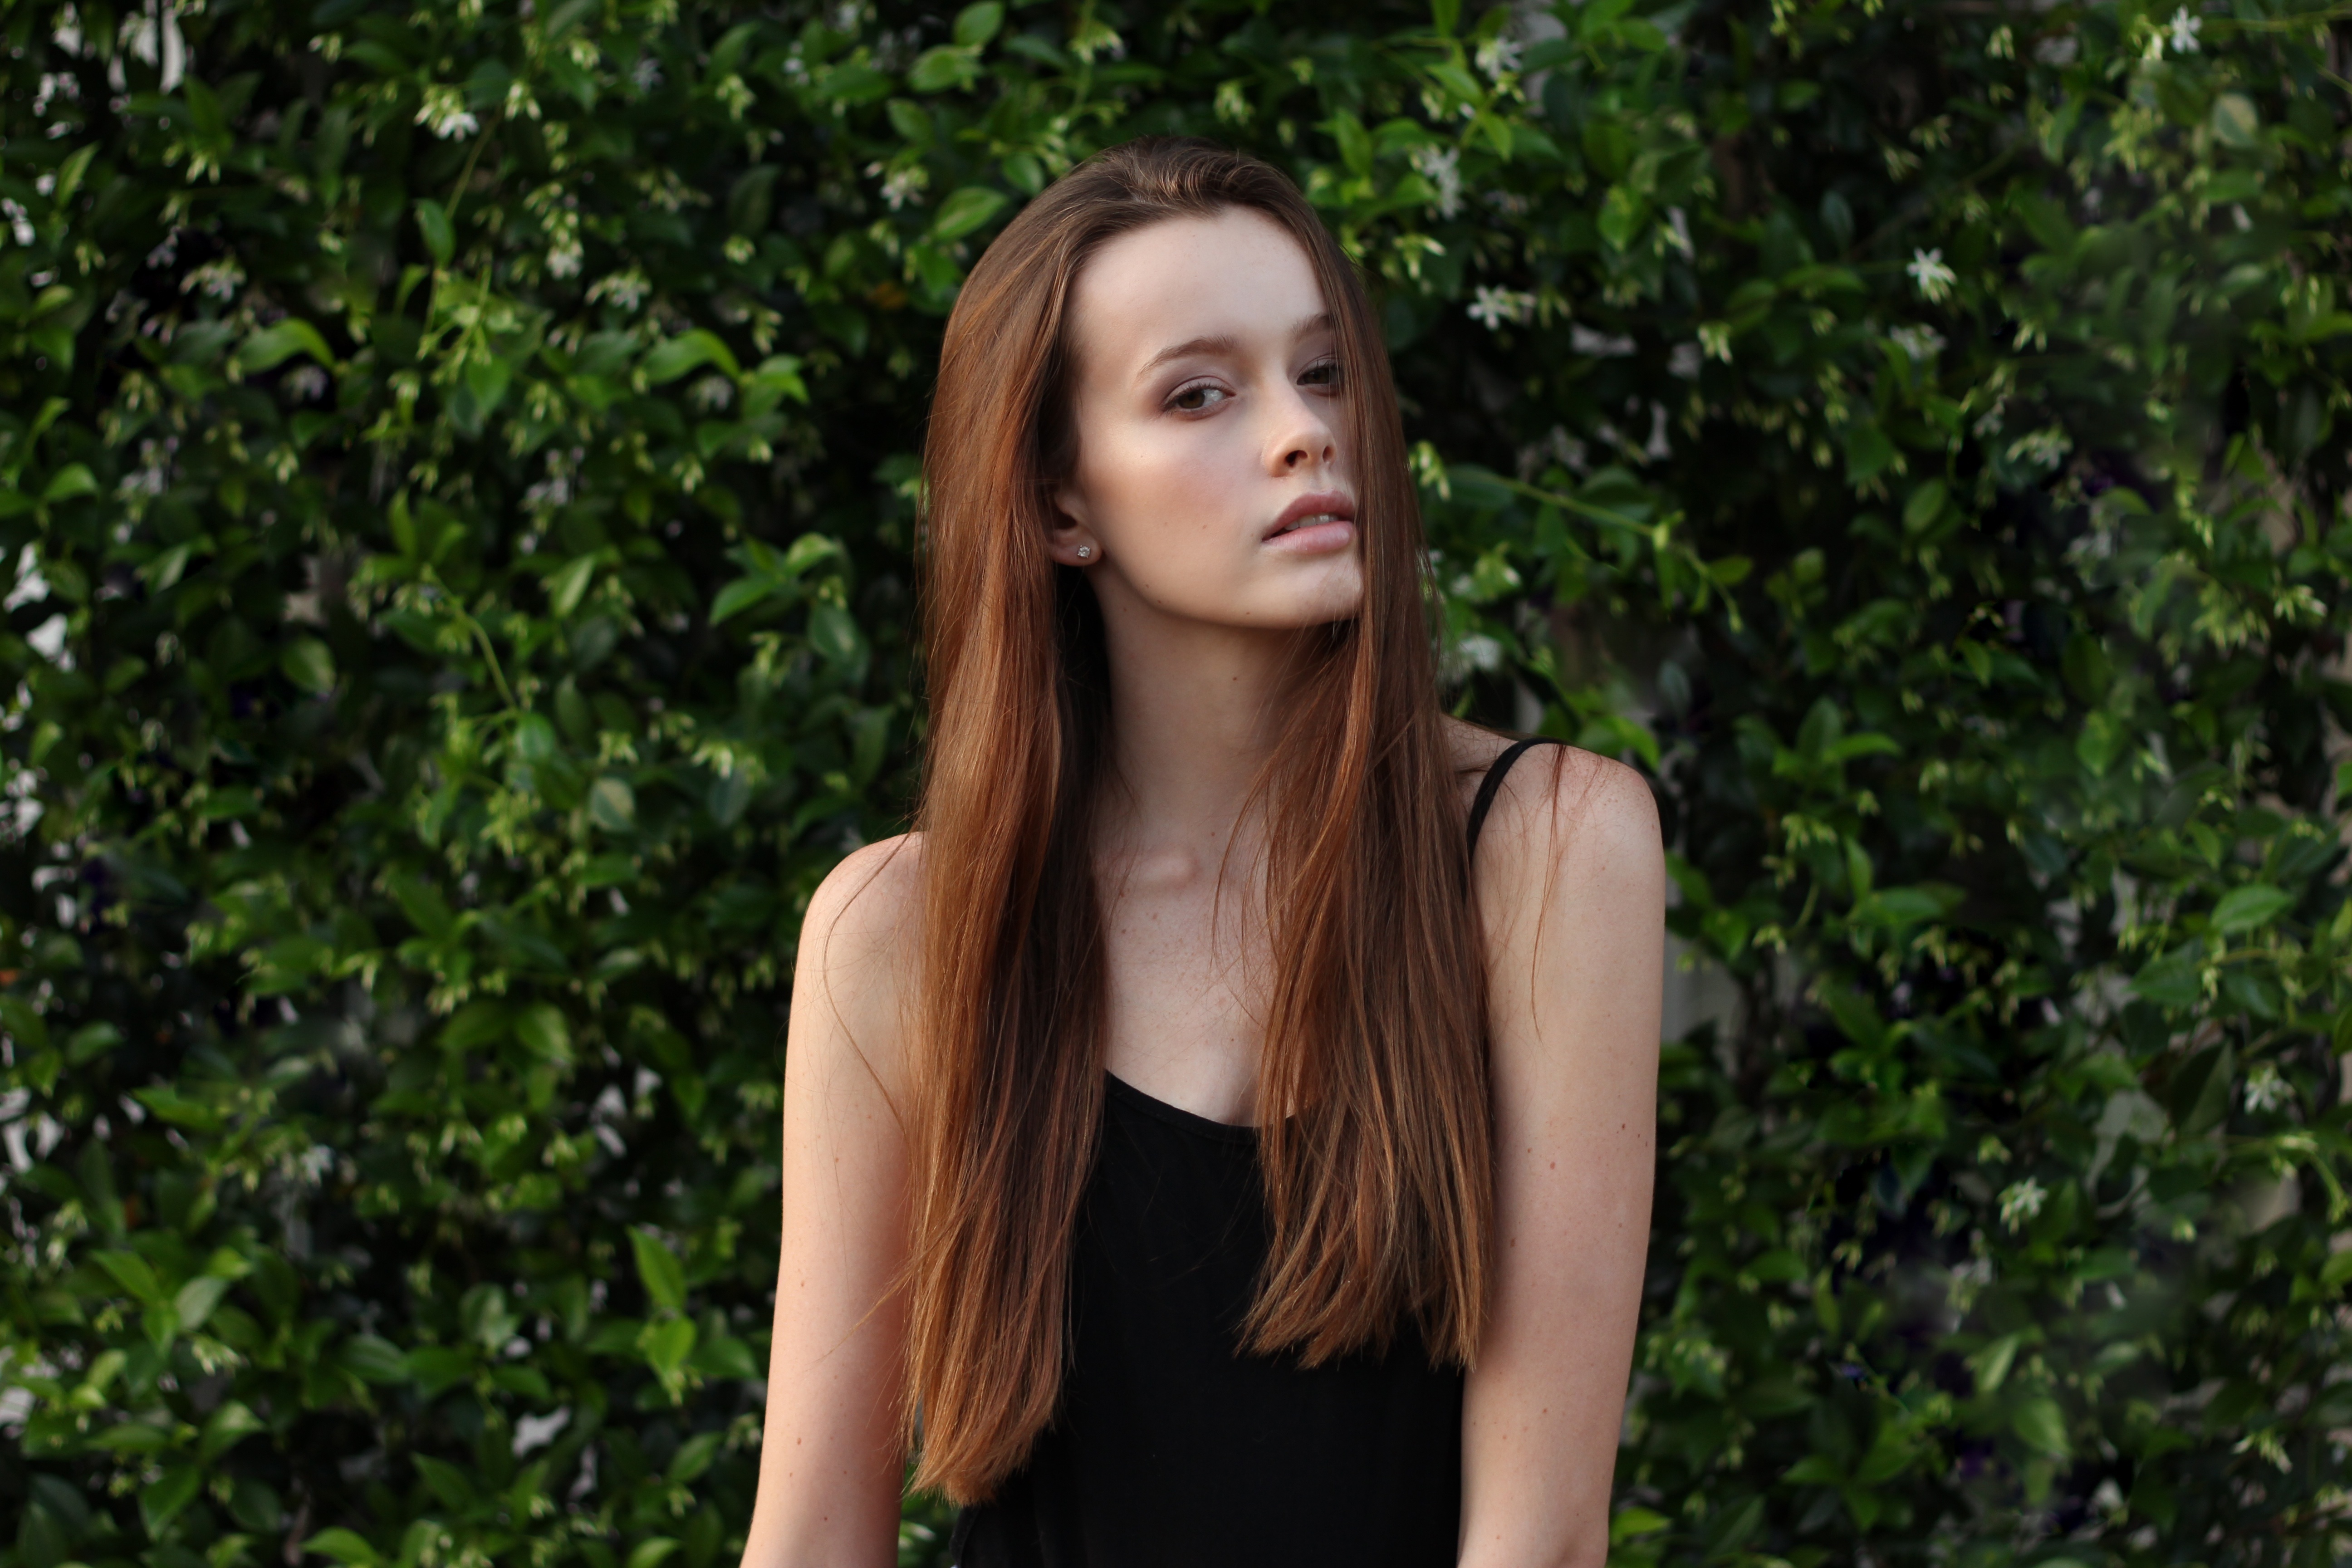
forest, girl, hair, photography, brunette, model, young, fashion, hairstyle, long hair, caucasian, black hair, beauty, blond, pretty, attractive, photo shoot, pretty girl, brown hair, portrait photography, clear skin, art model, supermodel